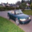
Label: automobile